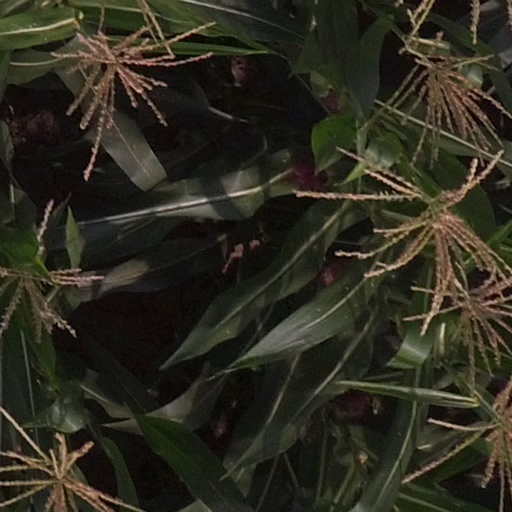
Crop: maize; corn